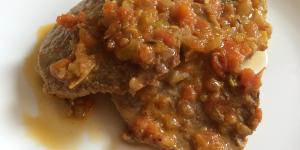
muchacho sudado